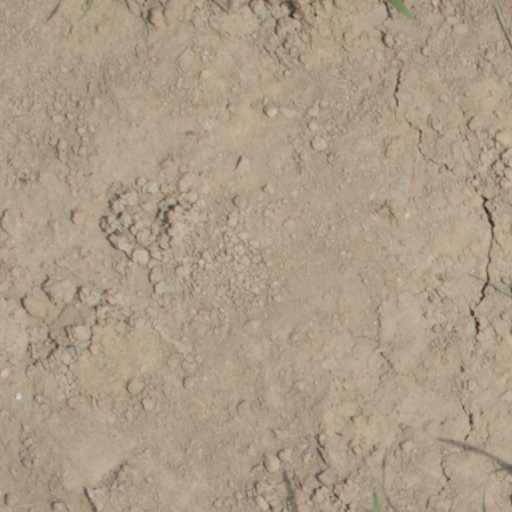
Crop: wheat